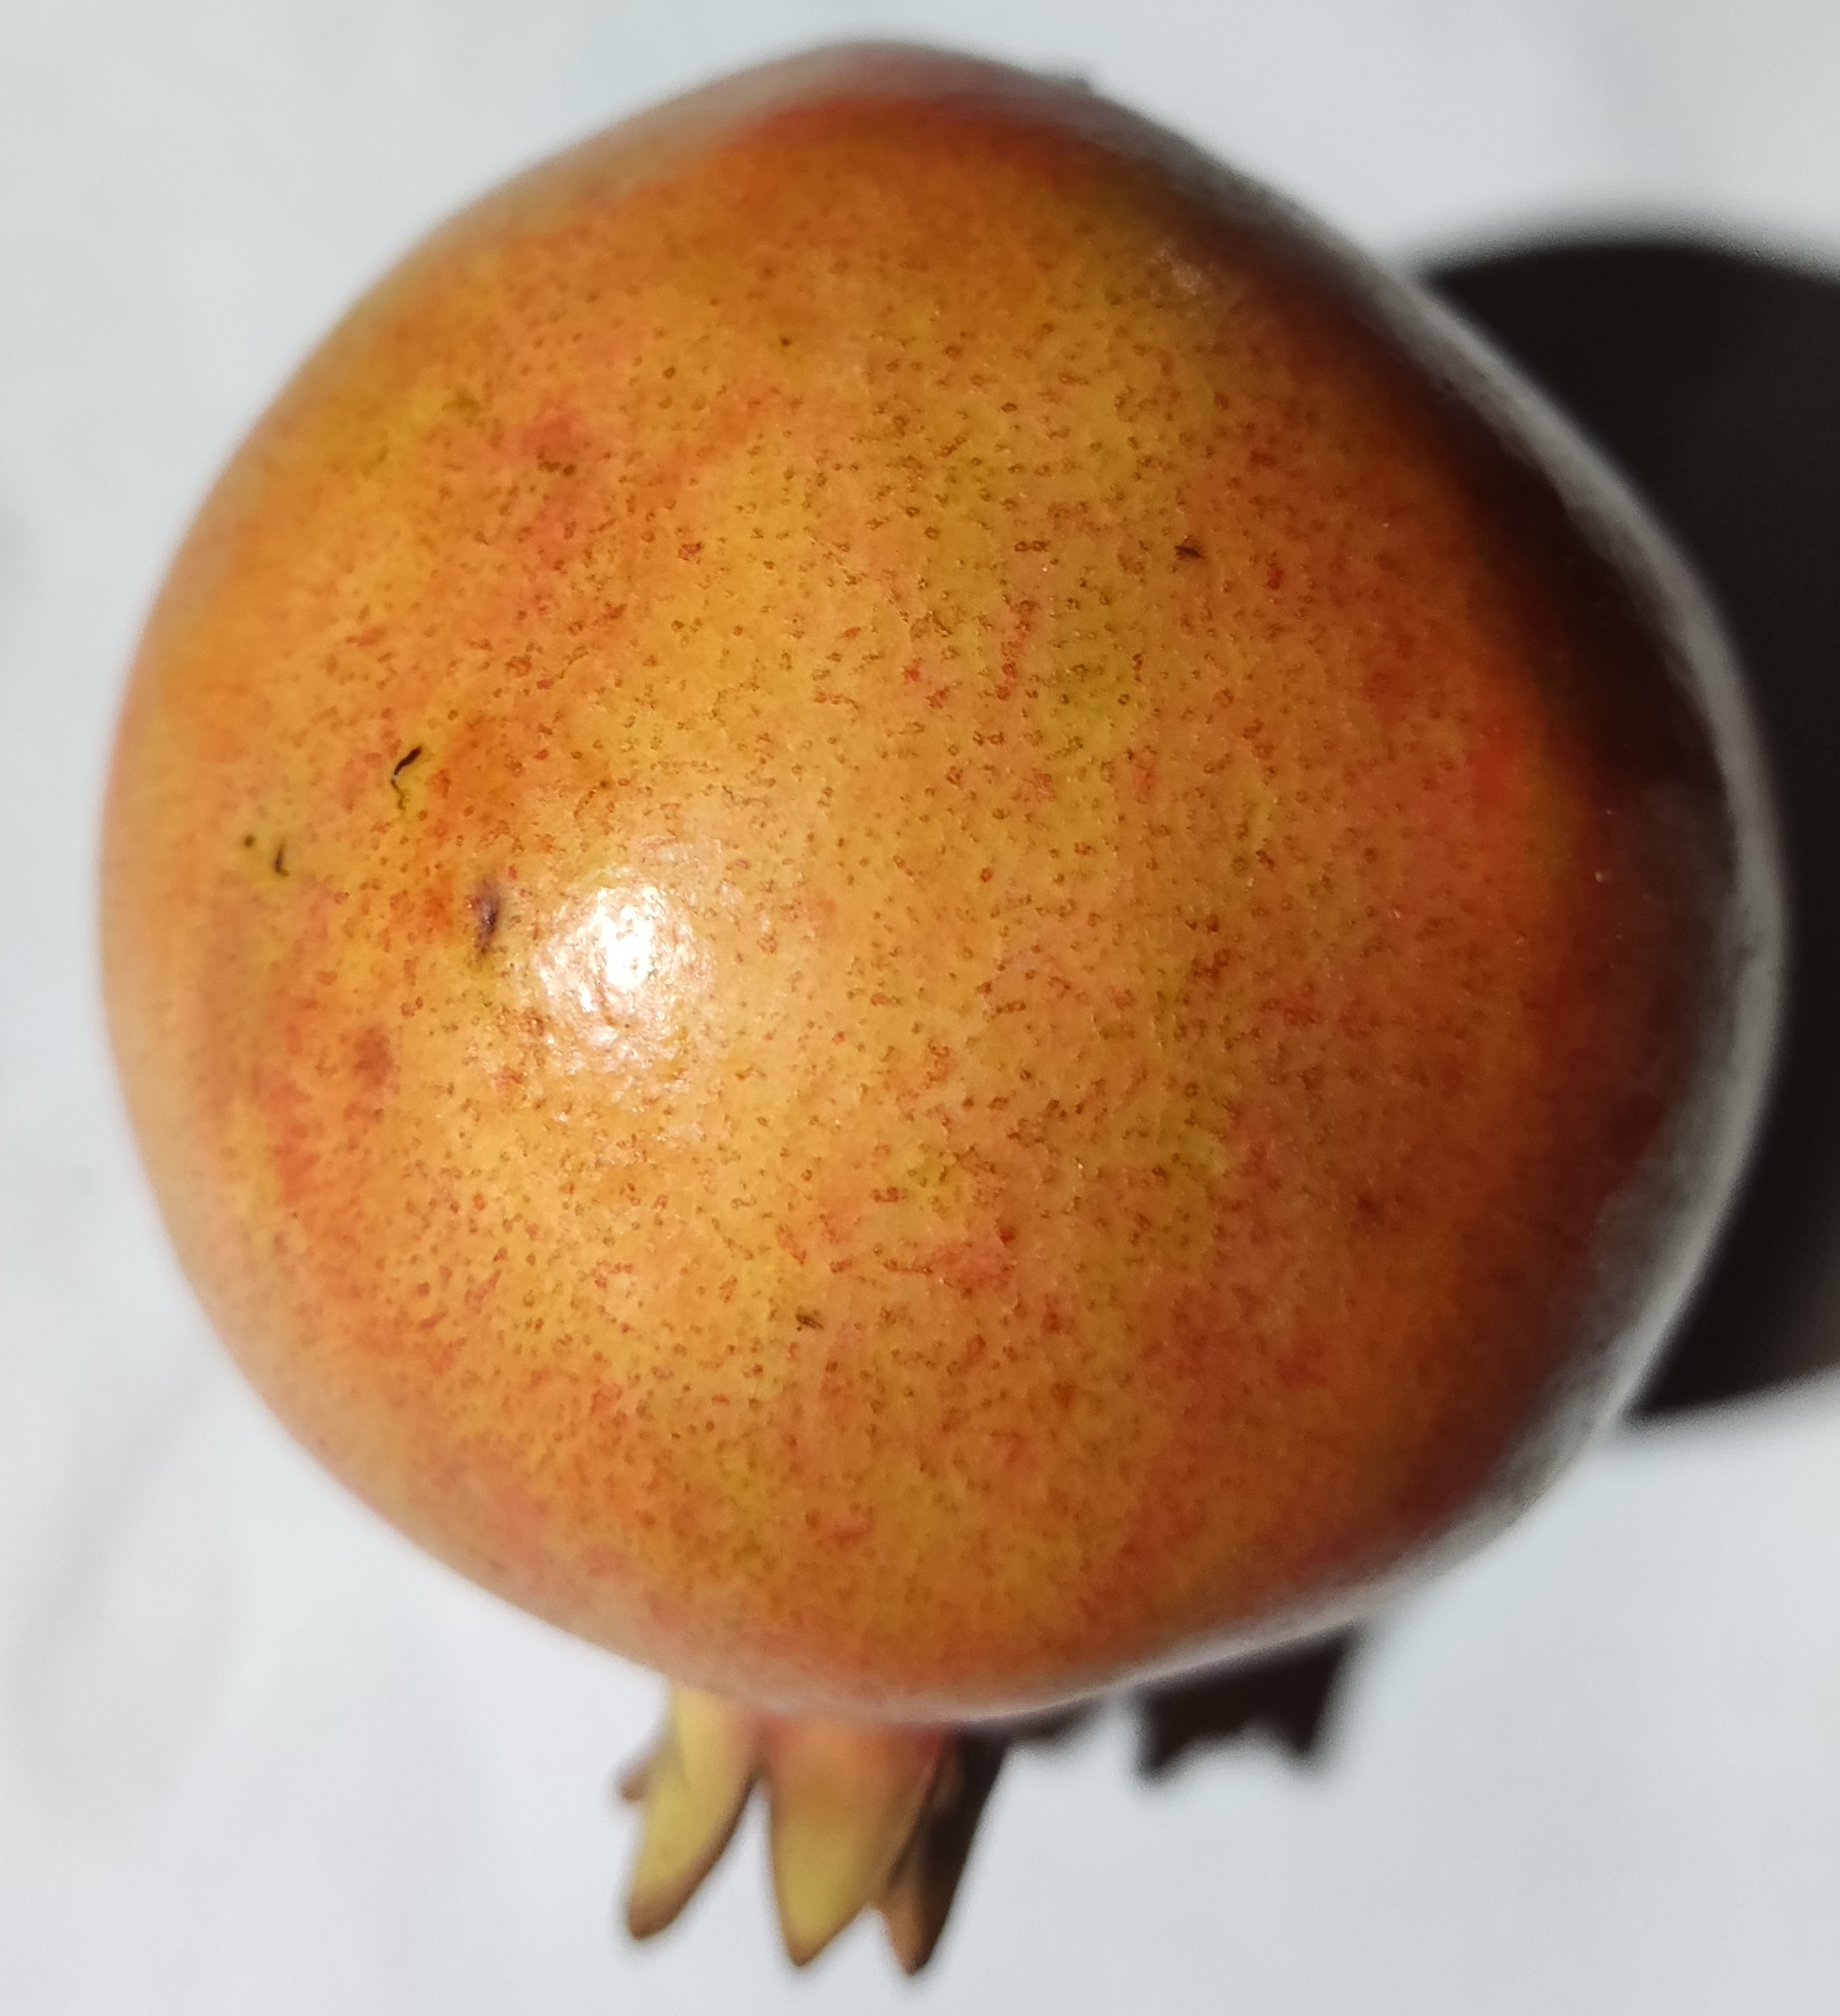
Fruit: pomegranate
Condition: fresh